Jitendra Singh Rana

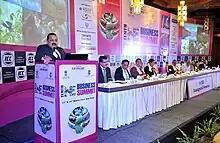
Singh addressing the inaugural session of the Northeast Business Summit

During Singh's ministership, the fourth Indian Regional Navigation Satellite System was launched by ISRO in April 2015 which would provide "navigation and communication facility to all the surrounding countries". On 29 April 2018, he along with ISRO chairman K. Sivan confirmed that India would send a crewed mission to the moon by 2022 as proposed by Prime Minister Modi.